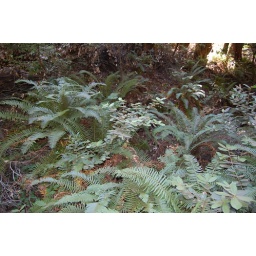
Ferns were abundant on the forest floor in Muir Woods